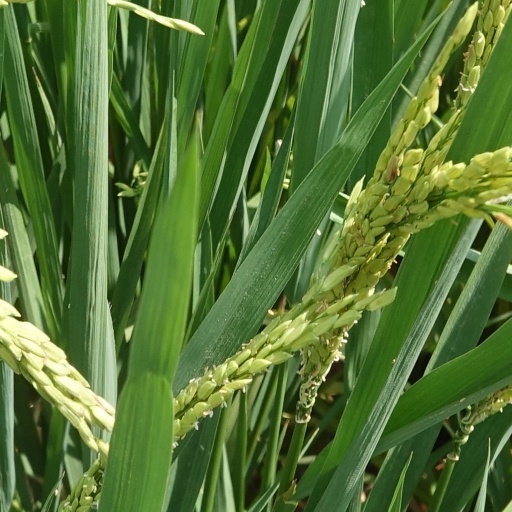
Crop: rice